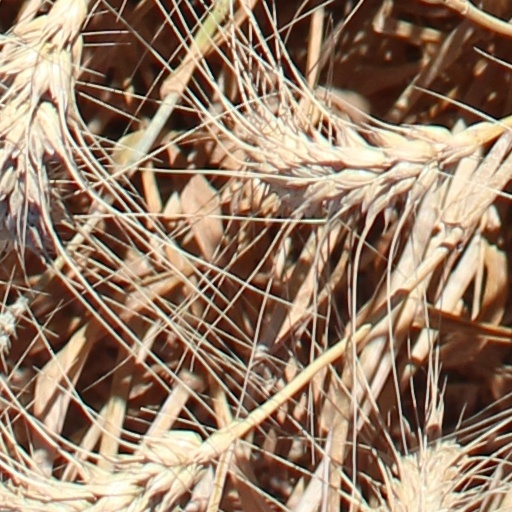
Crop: wheat